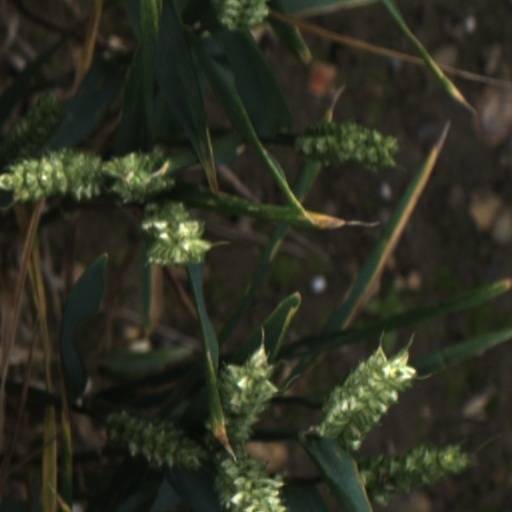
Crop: wheat